Grand Slam (figure skating)

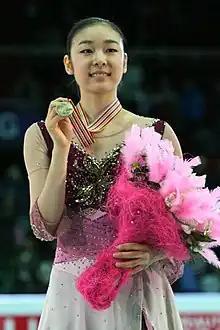
Yuna Kim

Six ice dance teams have completed the Career Golden Slam. Of these skaters, all have won the Olympic gold medal in the individual event, and two teams have won the Olympic gold medal in the team event.